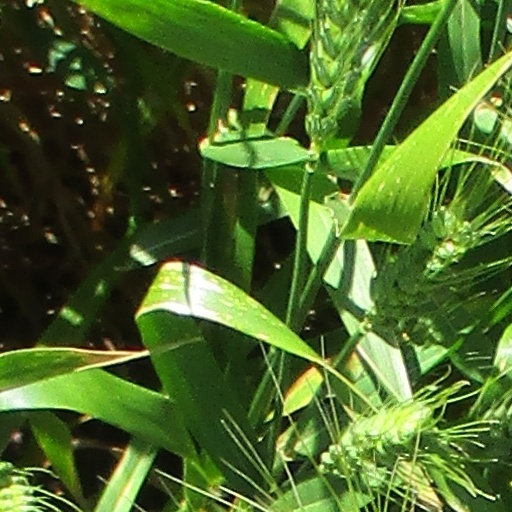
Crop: wheat